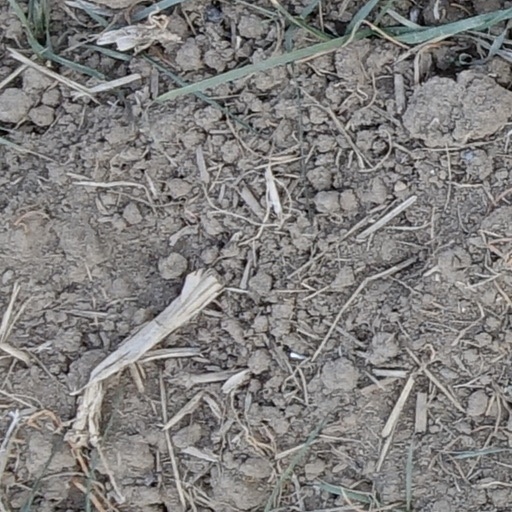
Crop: wheat